Palazzo Soranzo Piovene

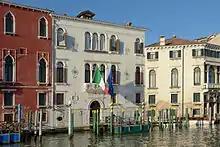
Palazzo Soranzo Piovene.

Palazzo Soranzo Piovene, also called "Soranzo Piovene alla Maddalena" is a Renaissance-style palace on the Grand Canal, located between the Palazzo Emo at Maddalena and the Palazzo Erizzo, in the sestiere of Cannaregio, in Venice, Italy.